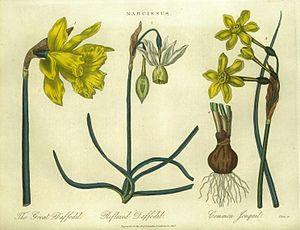
La vraie Jonquille, Narcissus jonquilla L., appelée aussi Narcisse Jonquille, est une plante herbacée bulbeuse à fleurs jaunes, de la famille des Amaryllidacées. Elle doit son nom à la forme des feuilles qui rappellent celles des joncs et c'est donc la véritable jonquille pour les botanistes. On la rencontre dans le sud-ouest de l'Europe, au Portugal et en Espagne.